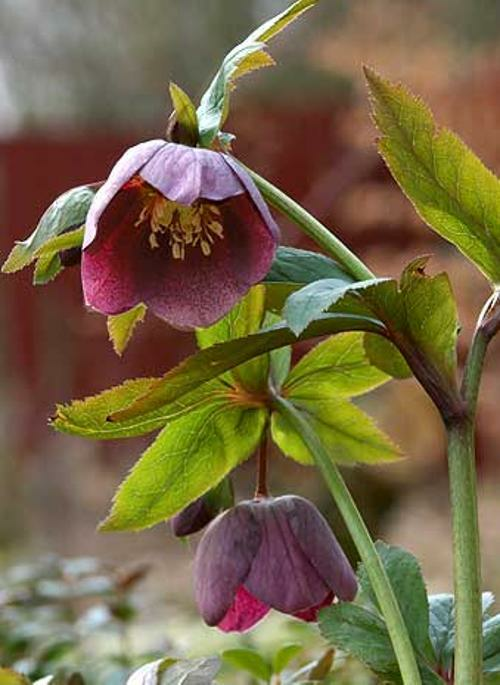
Flower: lenten rose